30th Berlin International Film Festival

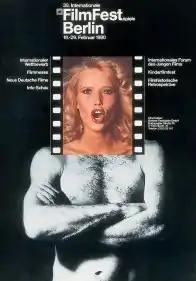
Festival poster

The 30th annual Berlin International Film Festival was held from 18–29 February 1980. The Golden Bear was jointly awarded to "Heartland", directed by Richard Pearce, and "Palermo or Wolfsburg", directed by Werner Schroeter.